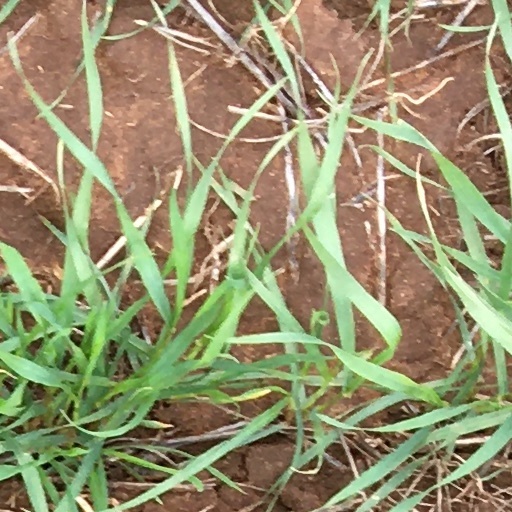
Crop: wheat